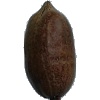
Label: Nut Pecan 1